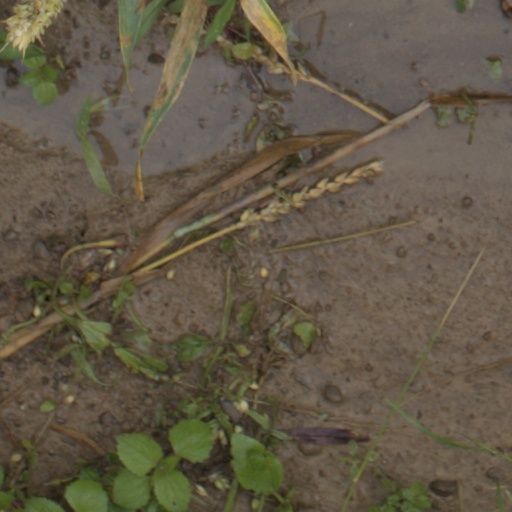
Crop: wheat